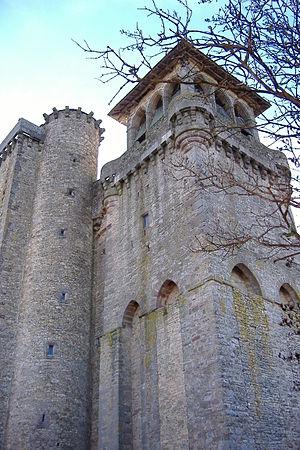
Une église fortifiée est un « édifice cultuel pourvu d'organes de défense active caractéristiques, généralement parfaitement identifiables par référence à la typologie des appareils militaires ». Ces églises doivent avoir des fortifications indépendantes de celles d'une ville ou d'un château fort.